Minahasan people

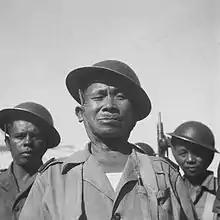

There are the nine groups in North Sulawesi which are originally differentiated ethnically and linguistically. Of these nine, only the first five are of Minahasan descent: